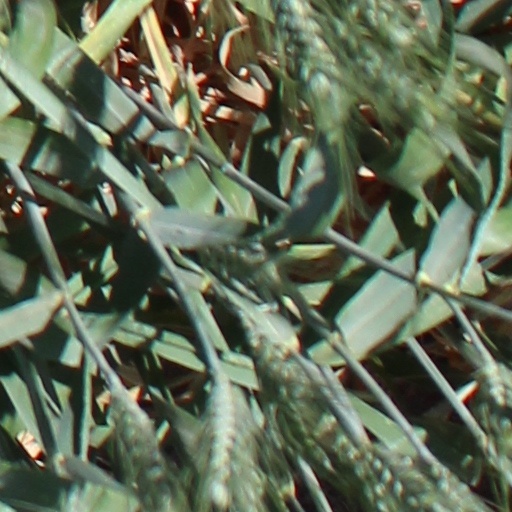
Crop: wheat